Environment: real
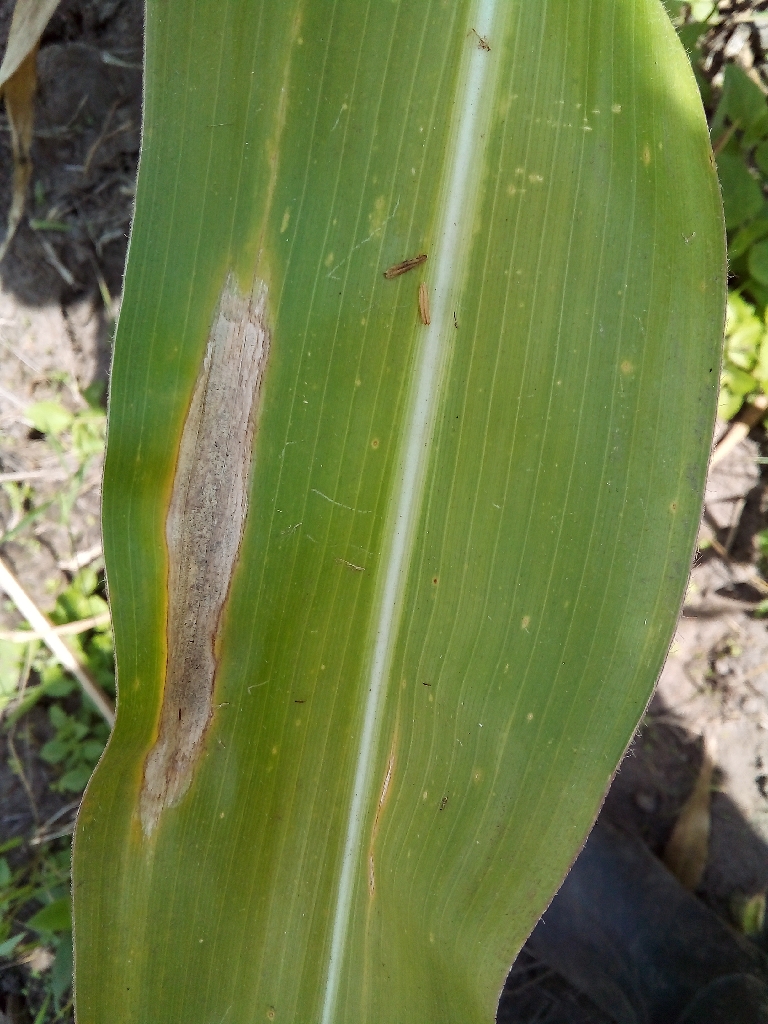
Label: northern_corn_leaf_blight